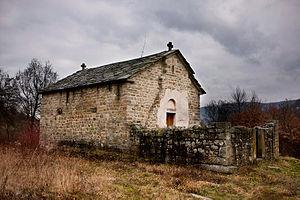
Eglise Saint-Pierre et Saint-Paul de Pope, près de Novi Pazar
Pope est un village de Serbie situé sur le territoire de la Ville de Novi Pazar, district de Raška. Au recensement de 2011, il comptait 90 habitants.
Les monuments culturels de grande importance sont les monuments de Serbie qui, par leur valeur, bénéficient d'un haut degré de protection.
L'église Saint-Pierre-et-Saint-Paul de Pope est une église orthodoxe serbe située à Pope, sur le territoire de la Ville de Novi Pazar et dans le district de Raška, en Serbie. Elle est inscrite sur la liste des monuments culturels de grande importance de la République de Serbie.